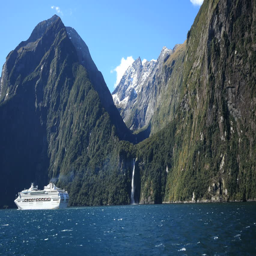
a waterfall plunges into tourist attraction near a cruise ship